List of accolades received by Inglourious Basterds

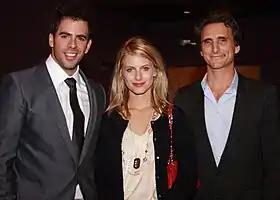
Actors Eli Roth and Mélanie Laurent, with producer Lawrence Bender

"Inglourious Basterds" is a 2009 World War II film written and directed by Quentin Tarantino. It premiered on May 20, 2009, at the 62nd Cannes Film Festival, before being widely released in theaters in the United States and Europe in August 2009 by The Weinstein Company and Universal Studios. The film grossed over $38 million in its opening weekend, making it the box office number one. "Inglourious Basterds" opened internationally at number one in 22 markets on 2,650 screens making $27.49 million. In total, the film has grossed over $320 million worldwide, making it Tarantino's third highest-grossing film to date, behind "Django Unchained" (2012) and "Once Upon a Time in Hollywood" (2019).